History of Seville

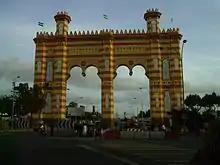
Entrance gate of the Seville Fair

The year 1800 in Seville saw an epidemic of yellow fever which spread over the entire city in four months, wiping out a third of the population. It had been introduced into the port of Cádiz with the arrival in July of a corvette coming from Havana, and spread rapidly through the countryside.